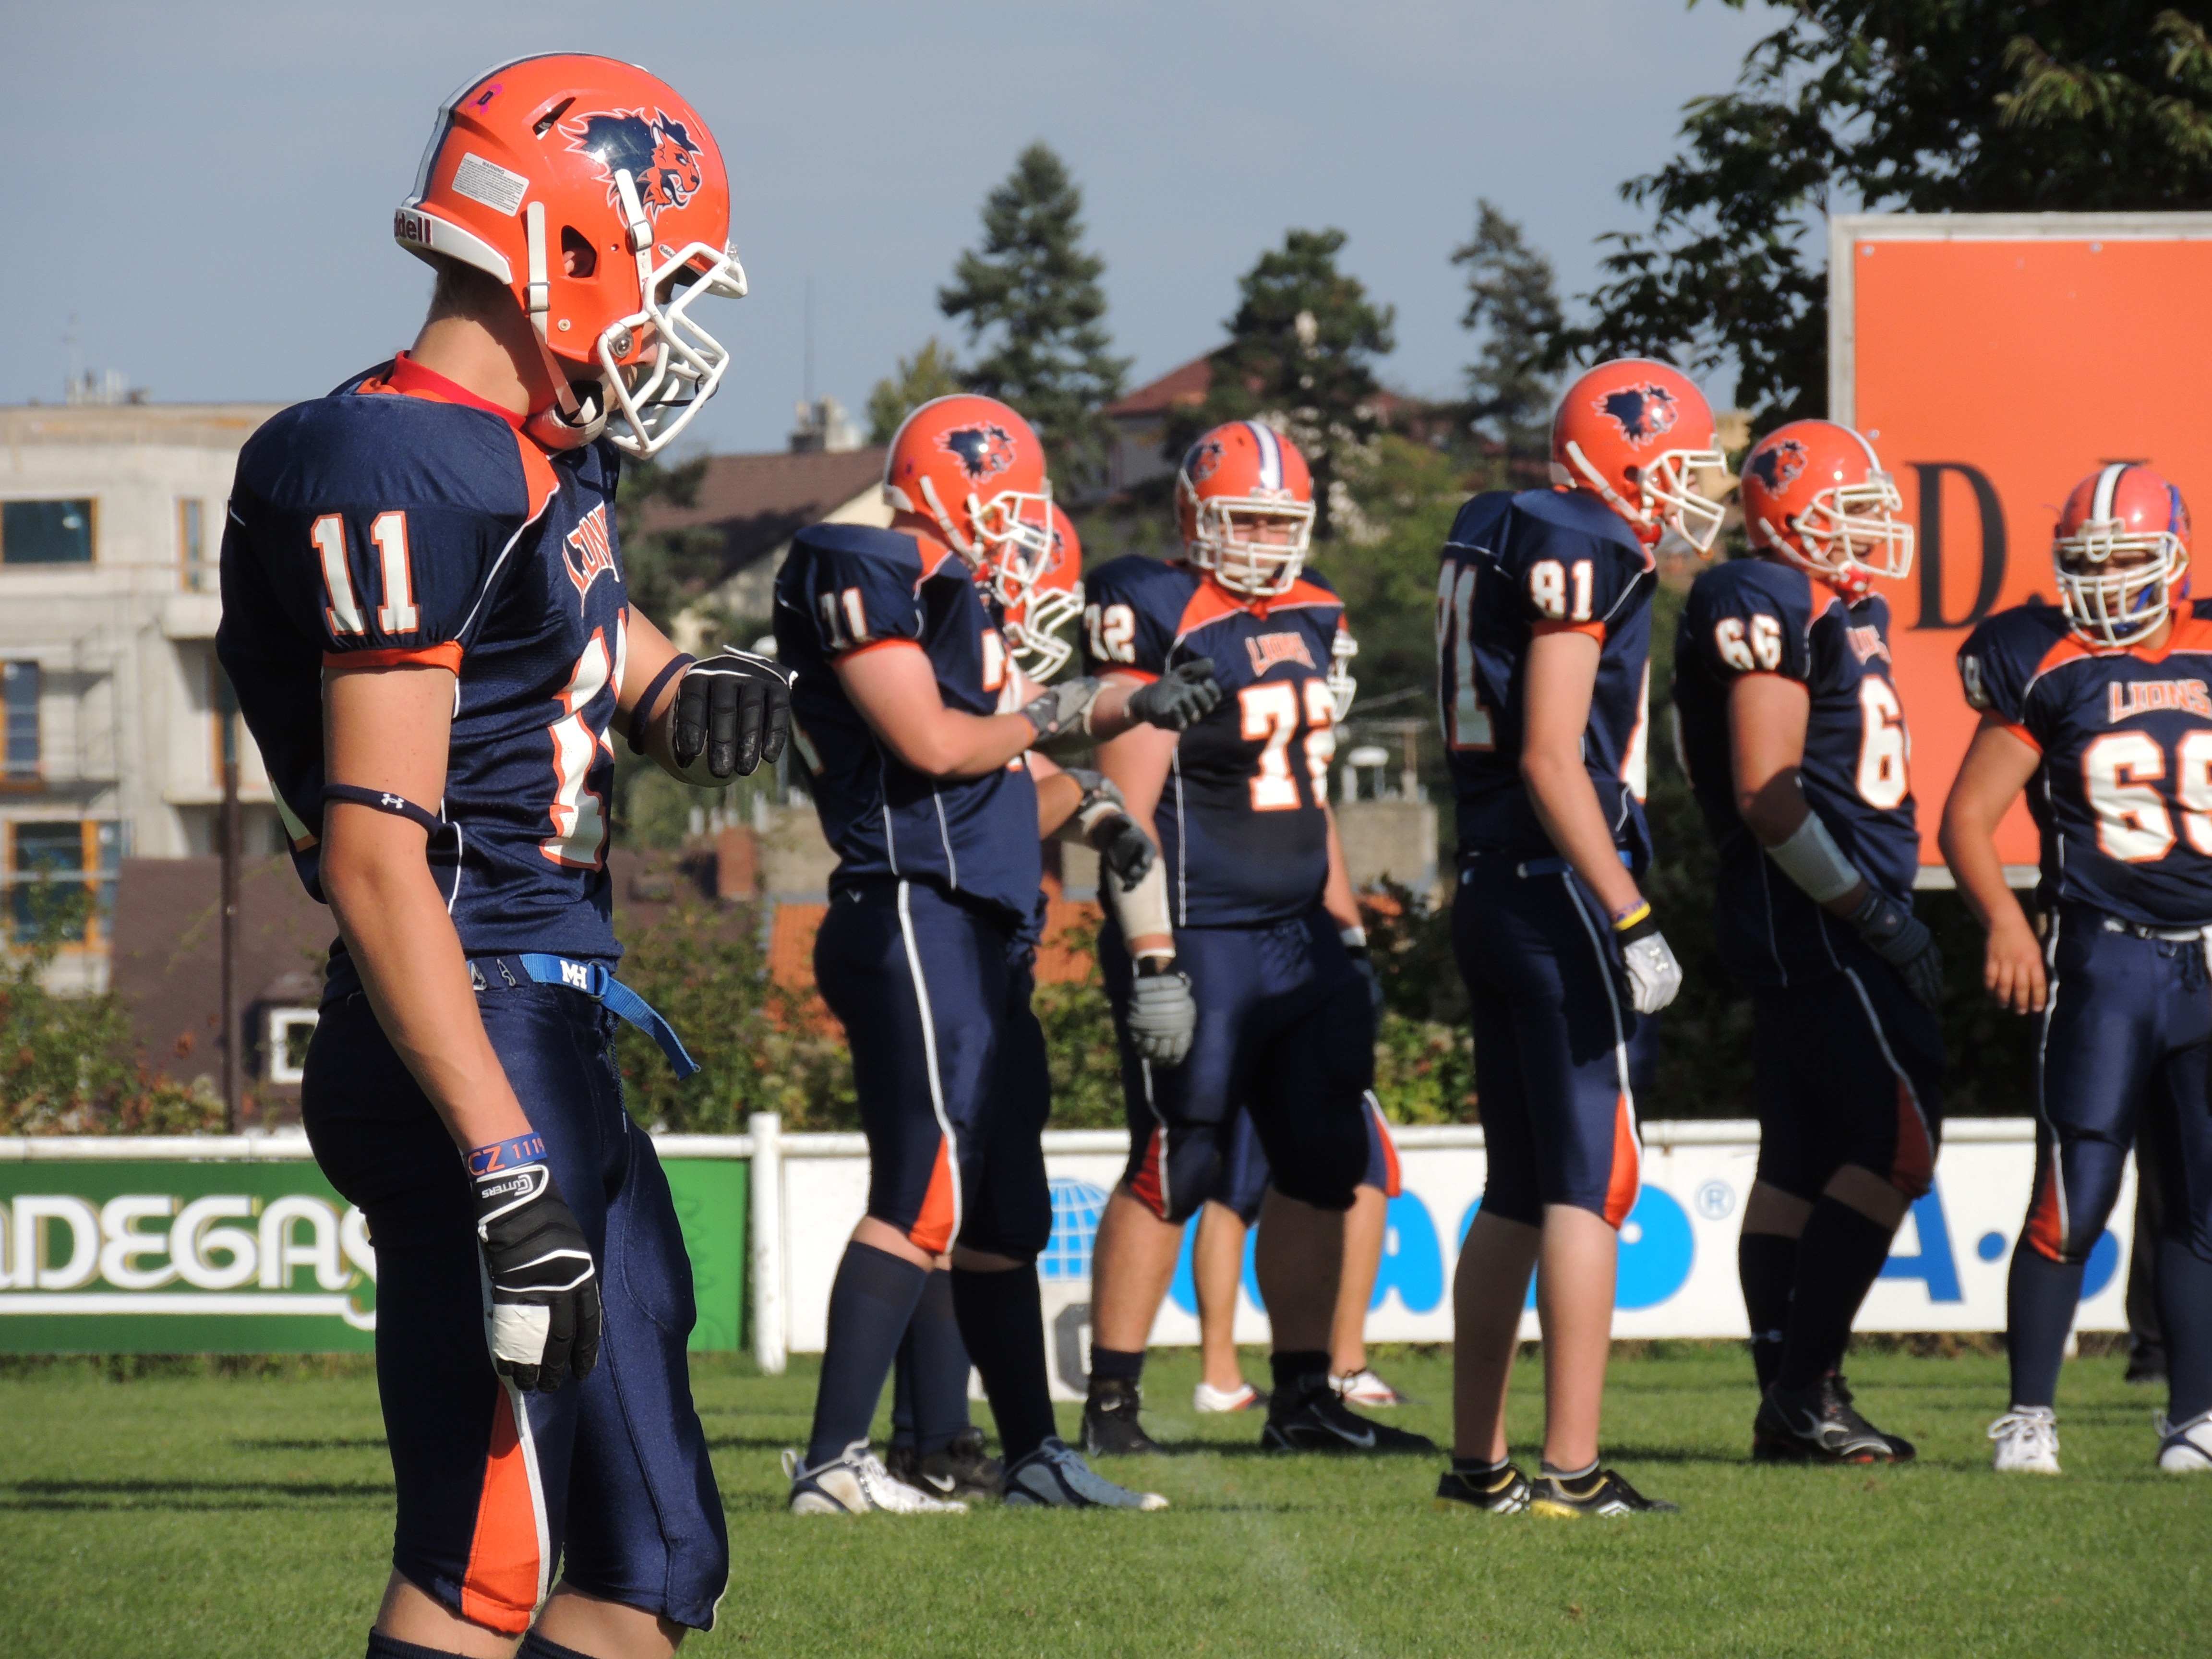
person, group, sport, soccer, preparation, competition, men, team, american football, sports, force, helmets, tackle, gridiron football